BrMT

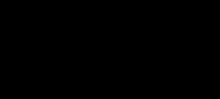
BrMT disulfide-linked dimer

BrMT is a brominated tryptamine. It has a thiol group, allowing dimerization via a disulfide linkage. BrMT is found to be light-sensitive and unstable in a reducing environment. Its first total synthesis was reported in 2013.